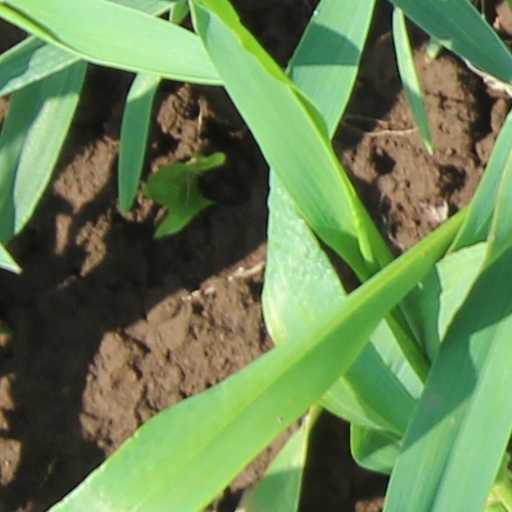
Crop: wheat